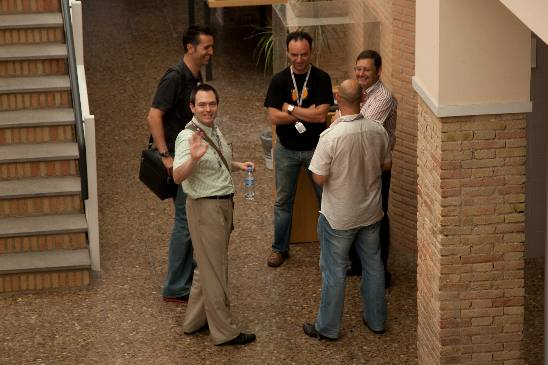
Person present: Yes